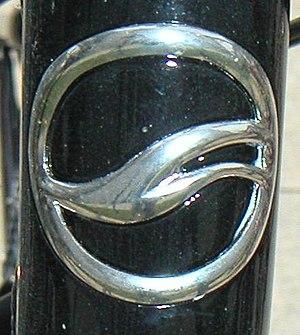
Giant est une marque de vélos taïwanaise créée en 1972, produisant une large gamme de bicyclettes : des VTT, des bicross, des VTC, des vélos de route, ainsi que des vélos électriques.